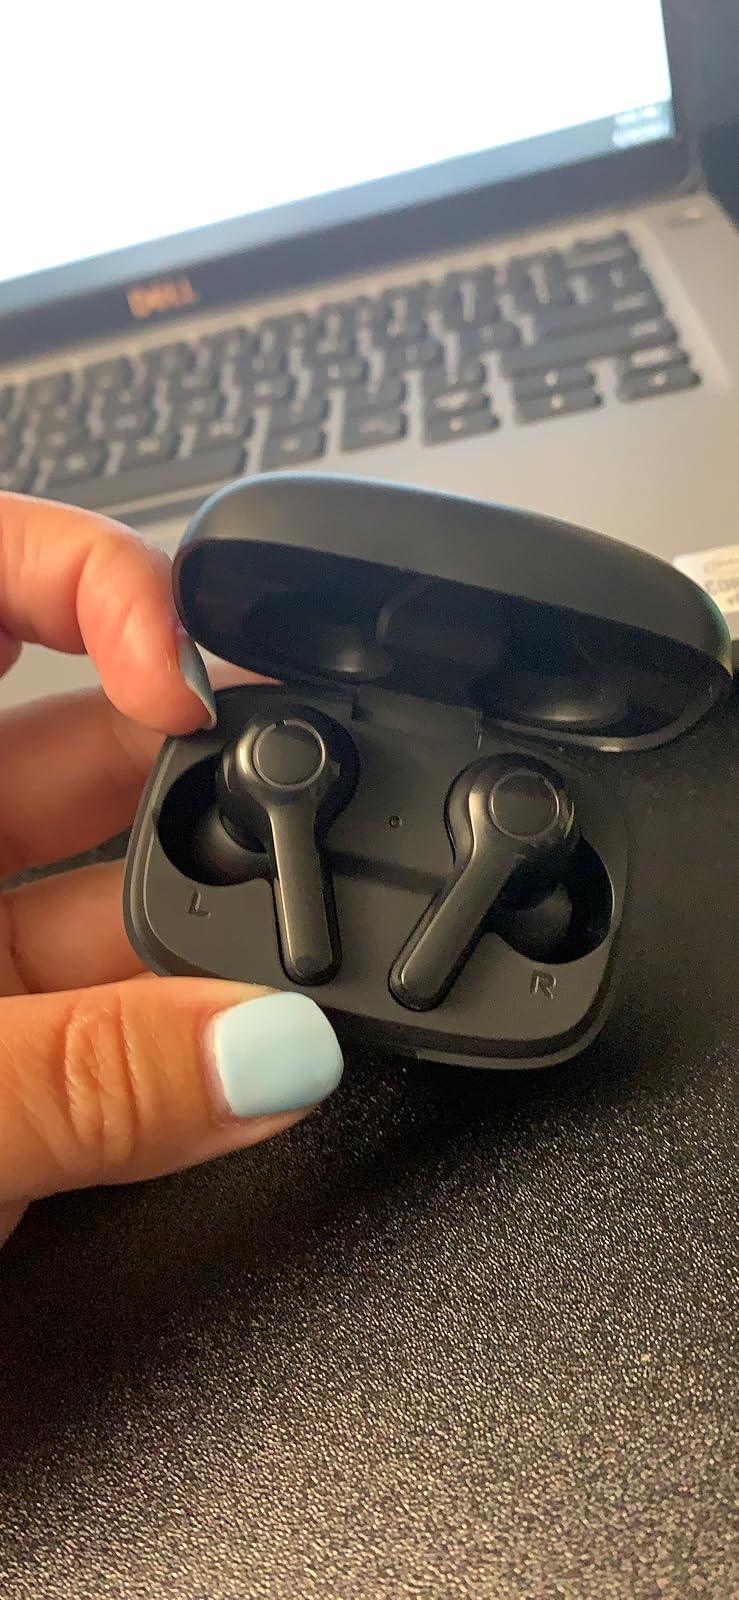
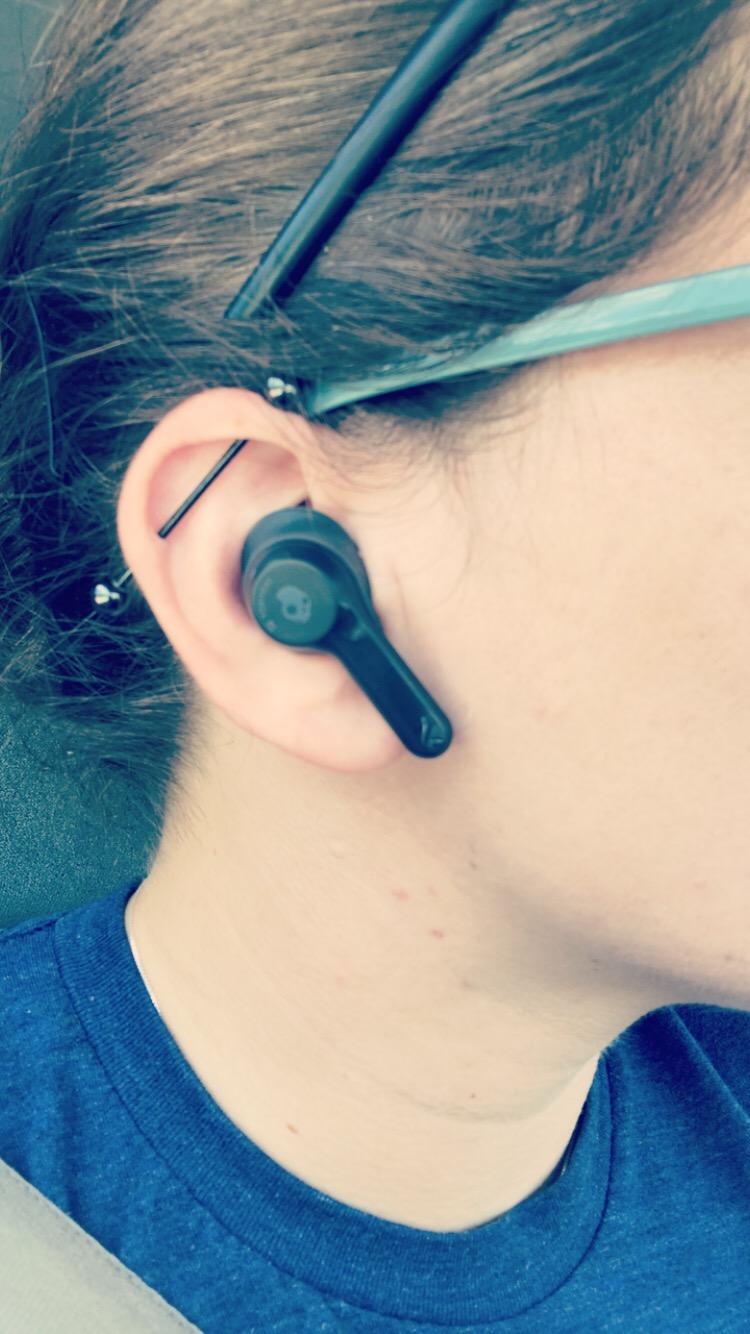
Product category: earbuds
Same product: no